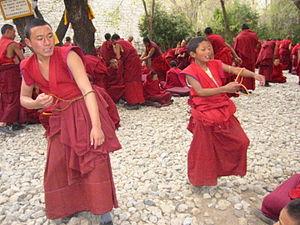
Le monastère de Drepung, également Drépung ou Drépoung [dʁepuŋ], situé au pied du mont Gephel à Lhassa, est une des trois grandes universités monastiques guélougpa du Tibet. Drépung signifie « tas de riz », traduction en tibétain de son équivalent sanskrit Dhanyakataka. Les deux autres sont Ganden et Séra. Drépung était le plus grand de tous les monastères bouddhistes tibétains, et peut-être le plus grand au monde.